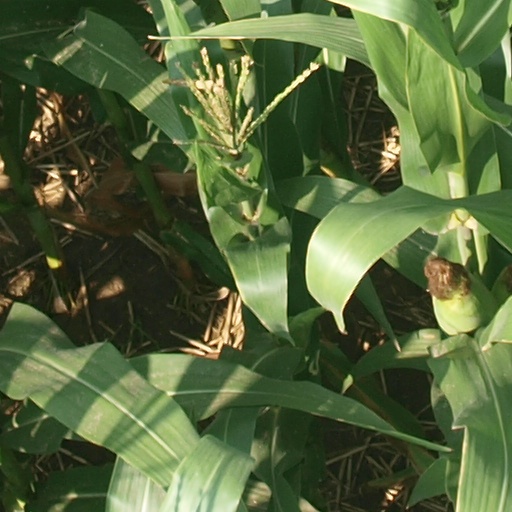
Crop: maize; corn